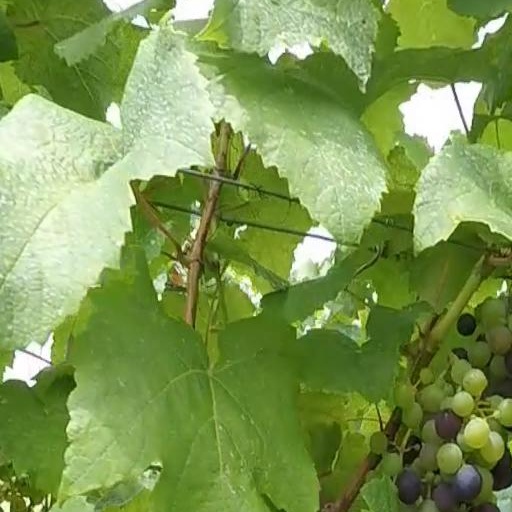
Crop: grape